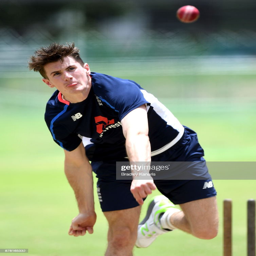
person bowls during a training session .